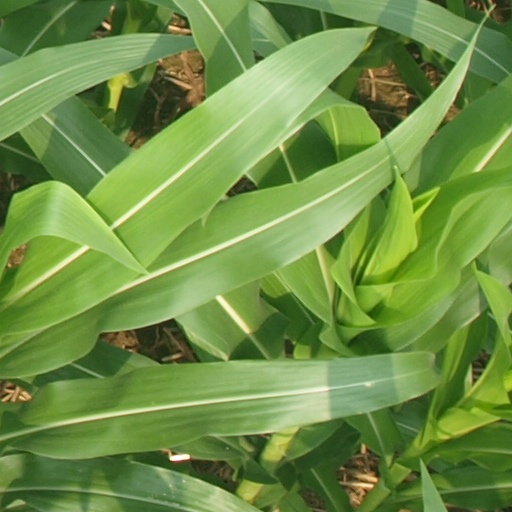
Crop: maize; corn